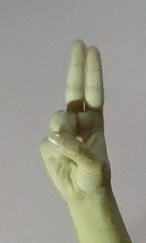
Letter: taa